Andriy Bondarenko

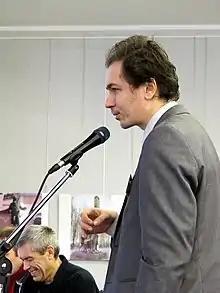
Andriy Bondarenko in Smolensk Wiki-Conference 2013

Andriy Ihorovych Bondarenko (born 22 June 1978 in Brovary) is a Ukrainian composer and pianist.